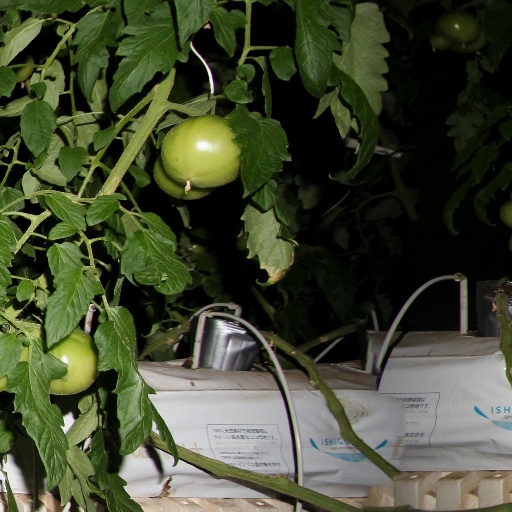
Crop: tomato